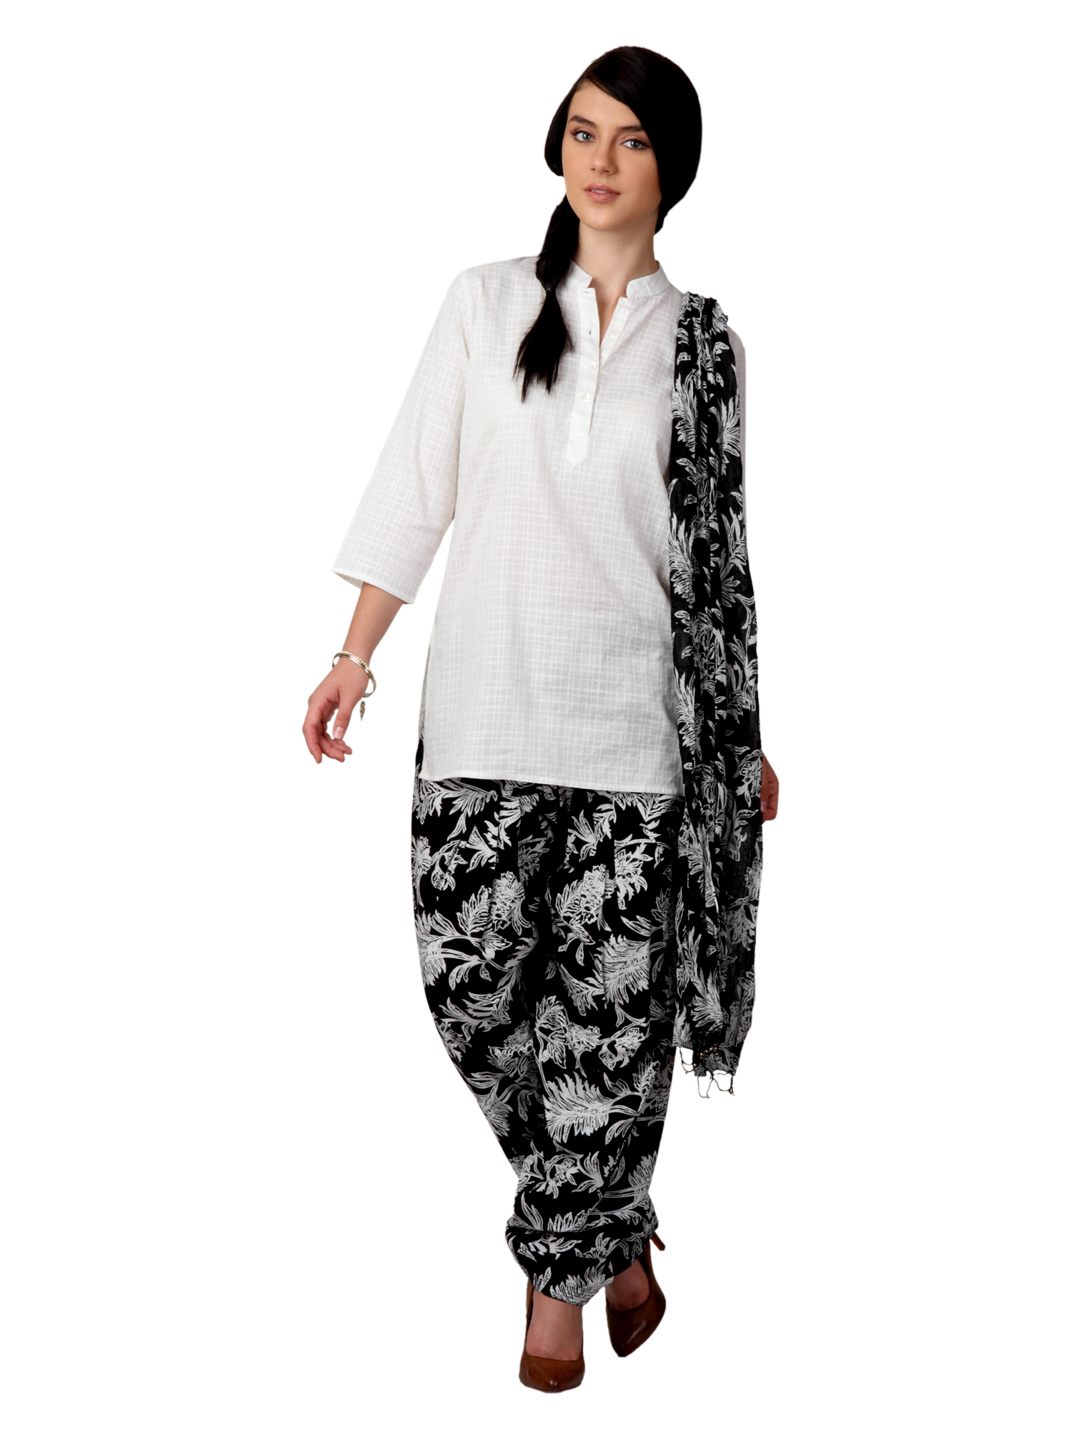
Vishudh Women Black Salwar and Dupatta
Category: Apparel / Bottomwear / Salwar and Dupatta
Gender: Women
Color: Black
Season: Summer 2012
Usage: Ethnic